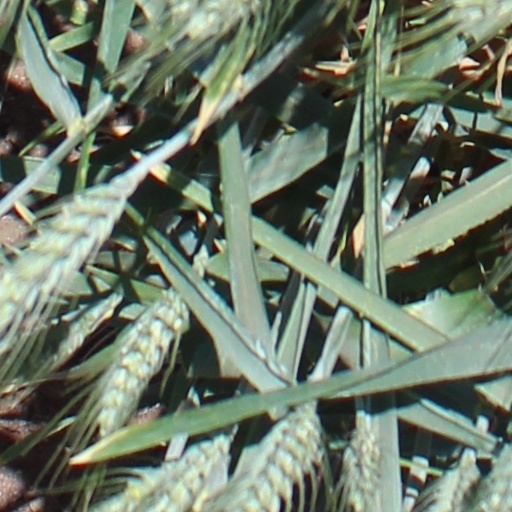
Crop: wheat